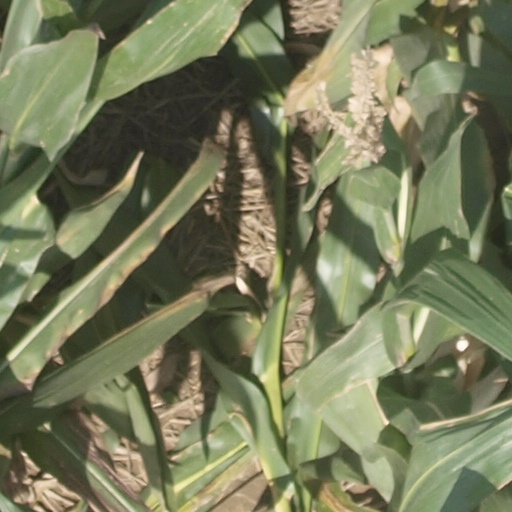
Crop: maize; corn